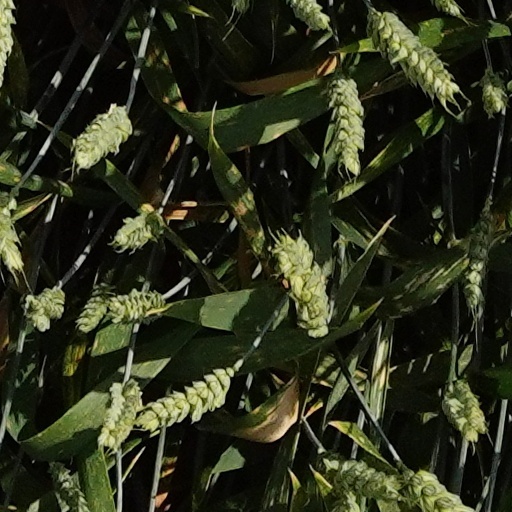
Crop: wheat